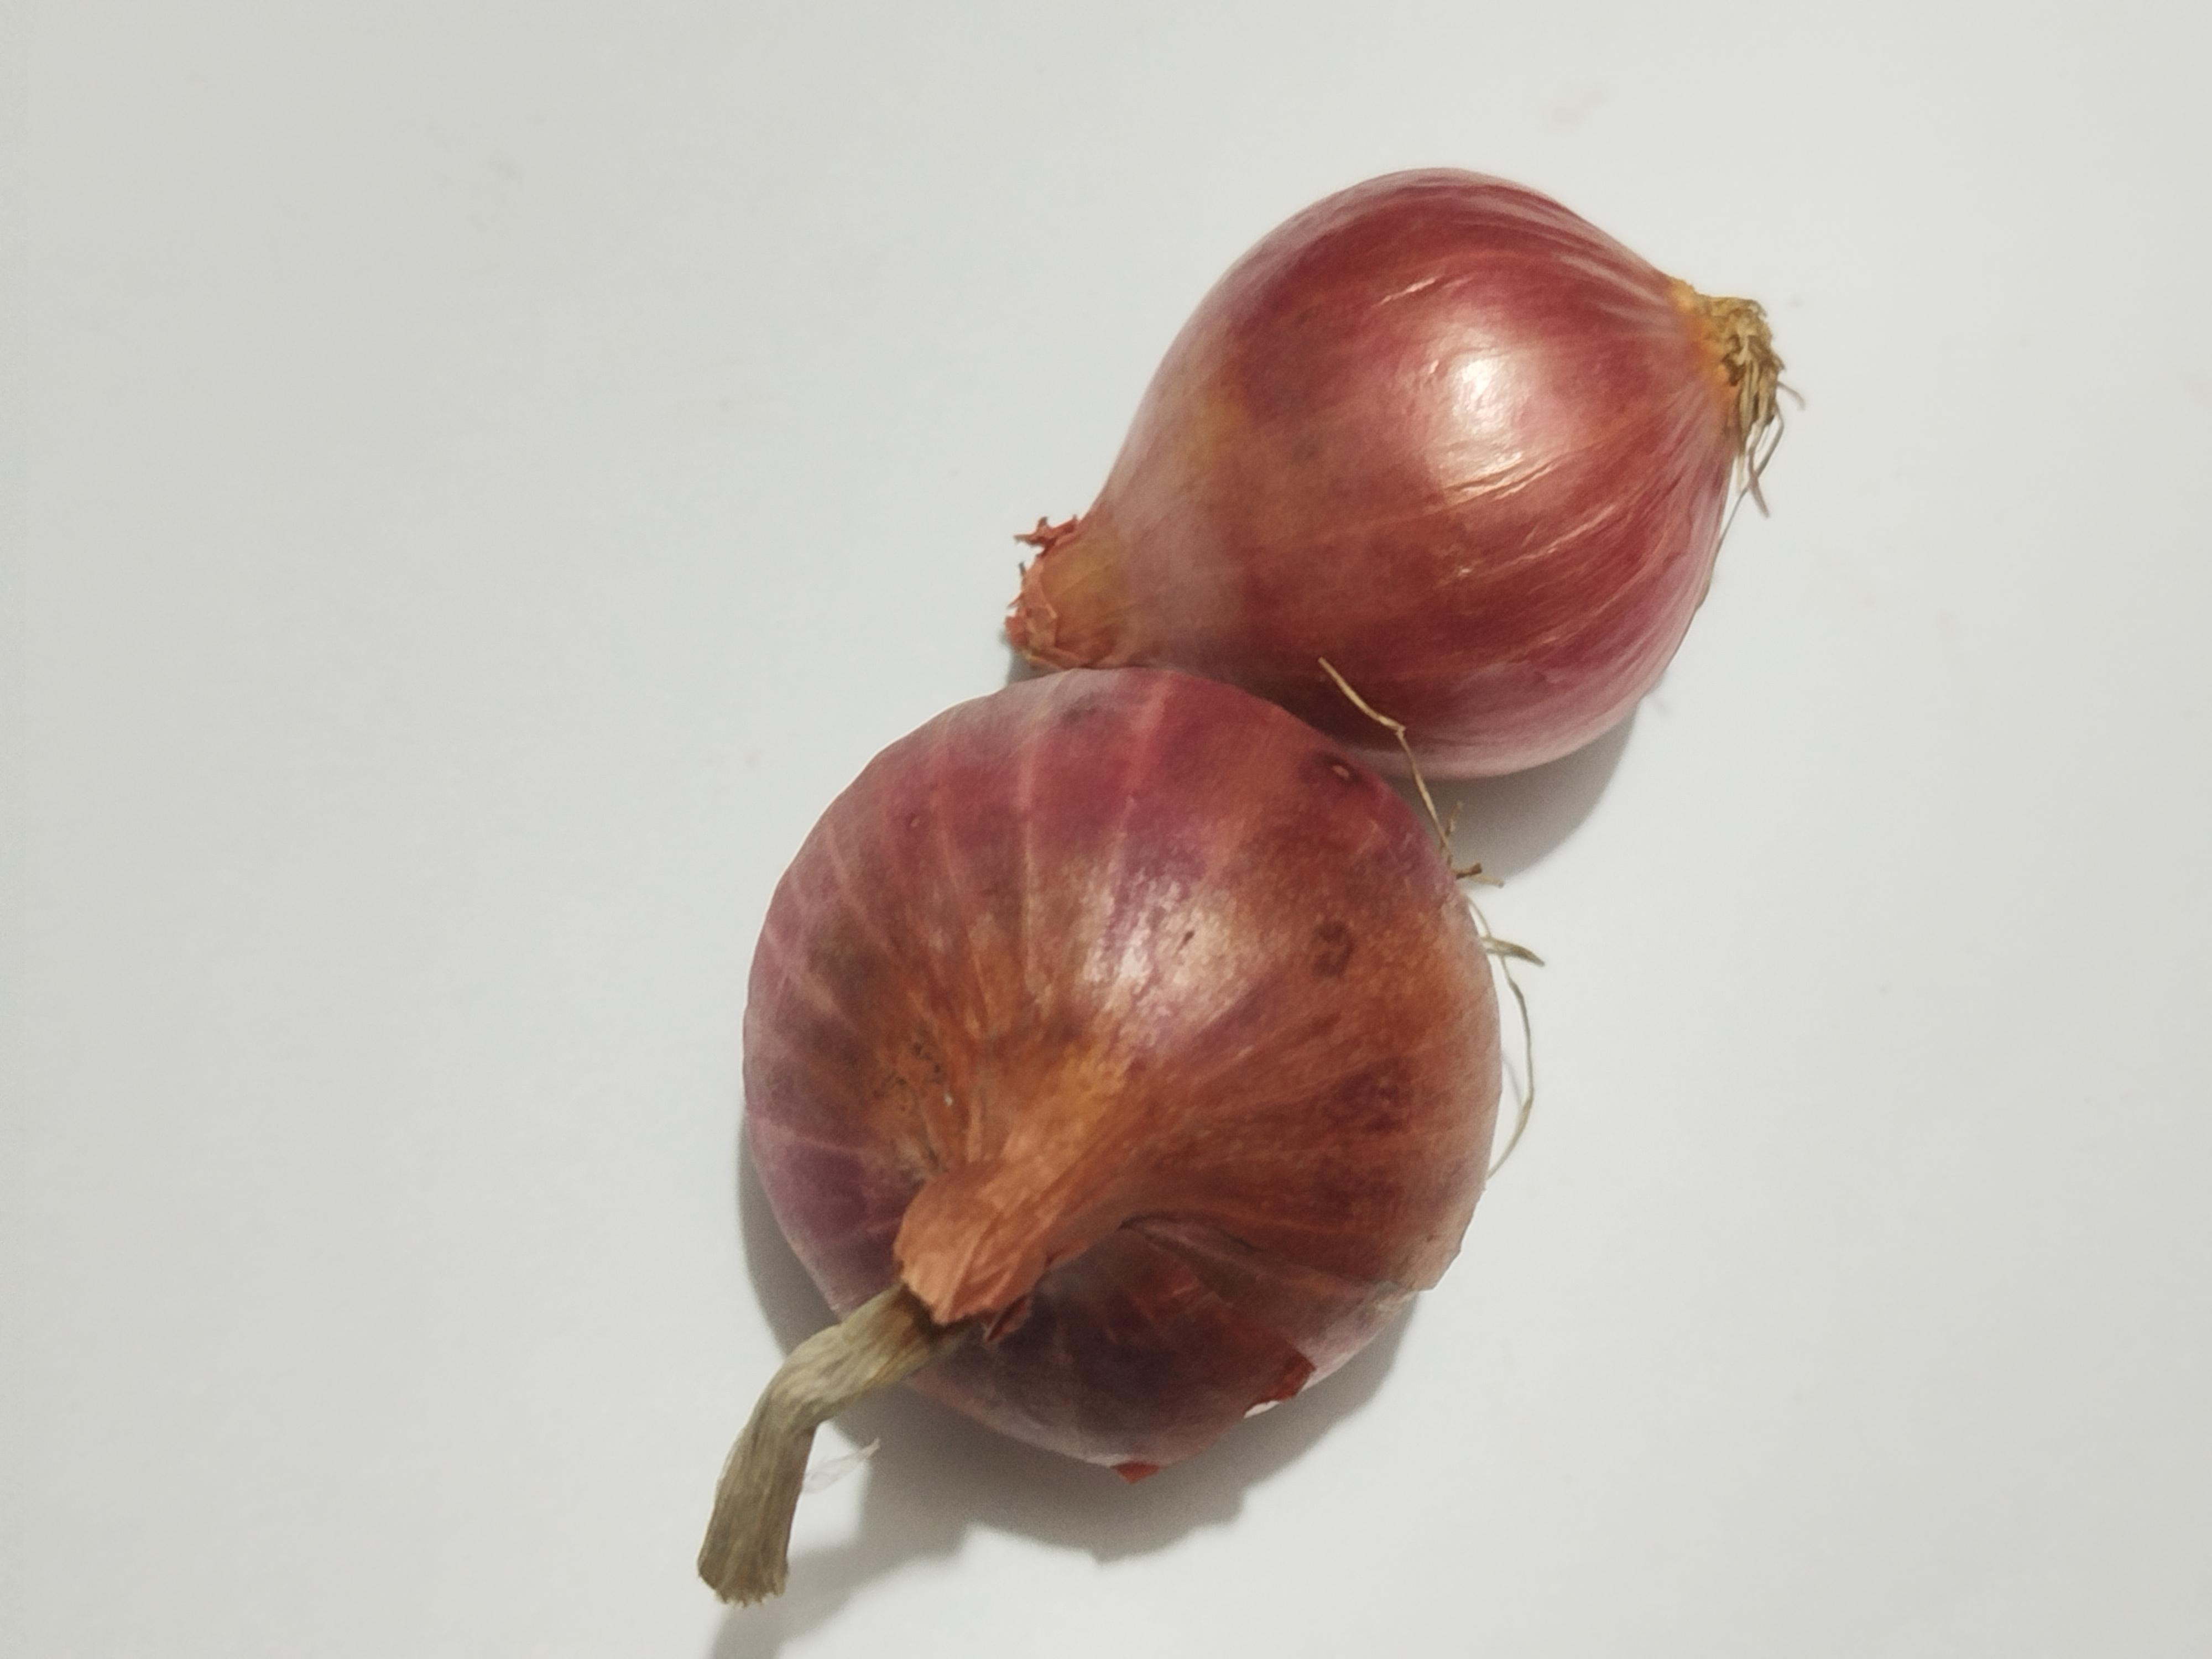
Label: Onion